2015 Los Angeles Dodgers season

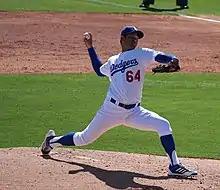
2010 first round draft pick Zach Lee made his major league debut on July 25 against the Mets.

The Dodgers next opened a series at Miller Park against the Milwaukee Brewers. In the opener Clayton Kershaw held the Brewers to a run on three hits through seven innings, but he then allowed a homer and double to lead off the eighth. Relief pitcher Chris Hatcher allowed the tying and go-ahead runs to score and the Dodgers dropped the opener of the series 4–3. That snapped a string of 26 consecutive scoreless innings for the Dodger bullpen. Zack Greinke held the Brewers to an unearned run and two hits in innings to pick up his 10th straight win (dating back to the previous August). Justin Turner hit a three-run homer and Jimmy Rollins and Adrián González each hit two-run homers as the Dodgers won the second game 8–2. The following day, Joc Pederson homered twice but the Brewers scored five runs in the first inning off of Joe Wieland, who was making his first start of the season after being called up from the minors. The Brewers held on to win 6–3. Yasmani Grandal hit two 3-run home runs and recorded a career high of eight RBIs in the Dodgers 14–4 rout of the Brewers to split the series. The team traveled to Coors Field to play the Colorado Rockies on May 8, and won 2–1 in a game that was halted after one out in the top of the sixth due to rain. The rain continued through the weekend, forcing the middle game of the series to be postponed. The last game was played and Justin Turner's two-run homer broke a tie at the top of the eight inning and led the Dodgers to a 9–5 win.